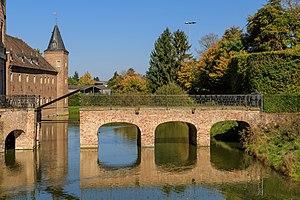
Le château de Gracht est un château entouré de douves situé aux environs de Cologne en Allemagne, à Liblar. Il compte parmi les plus impressionnants de cette région. La demeure seigneuriale à deux ailes est précédée par des communs des trois côtés. Le parc à la française a été dessiné par Pictorius, maître-jardinier de Münster, au début du XVIIIᵉ siècle, avant d'être aménagé en parc à l'anglaise au début du XIXᵉ siècle.